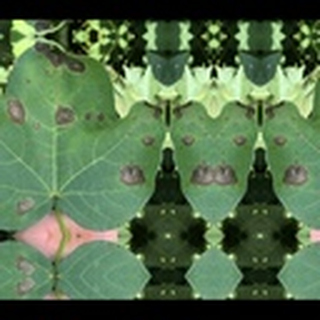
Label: cotton_target_spot